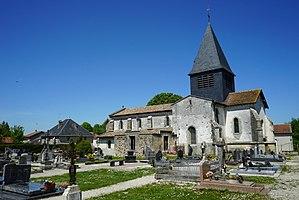
image de l'église.
L'église d'Auve est un monument historique classé en 1916 se trouvant dans le village de Auve, en France.
Auve est une commune française rurale, située dans le département de la Marne en région Grand Est.